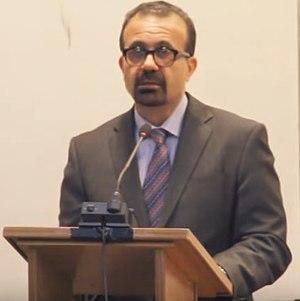
Joseph A. Massad est professeur associé à l'université Columbia, à New York, où il enseigne l'histoire politique et intellectuelle arabe moderne.